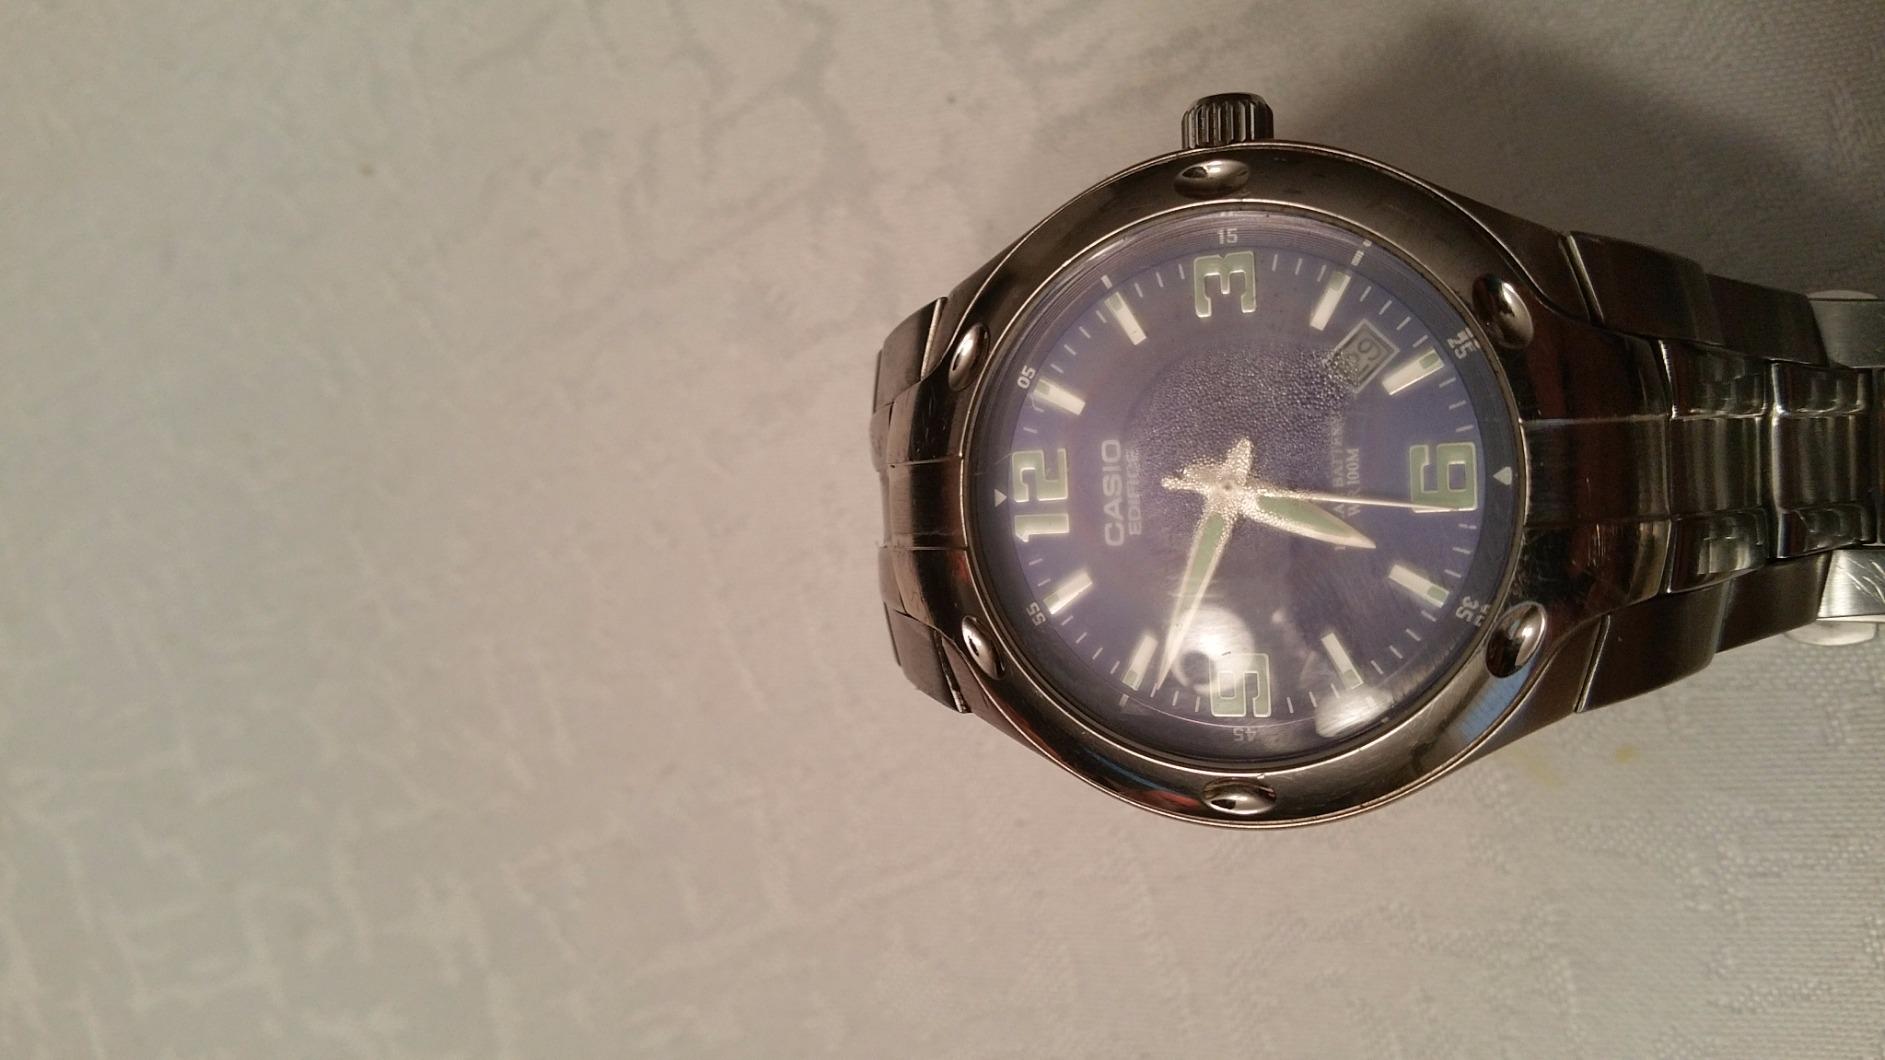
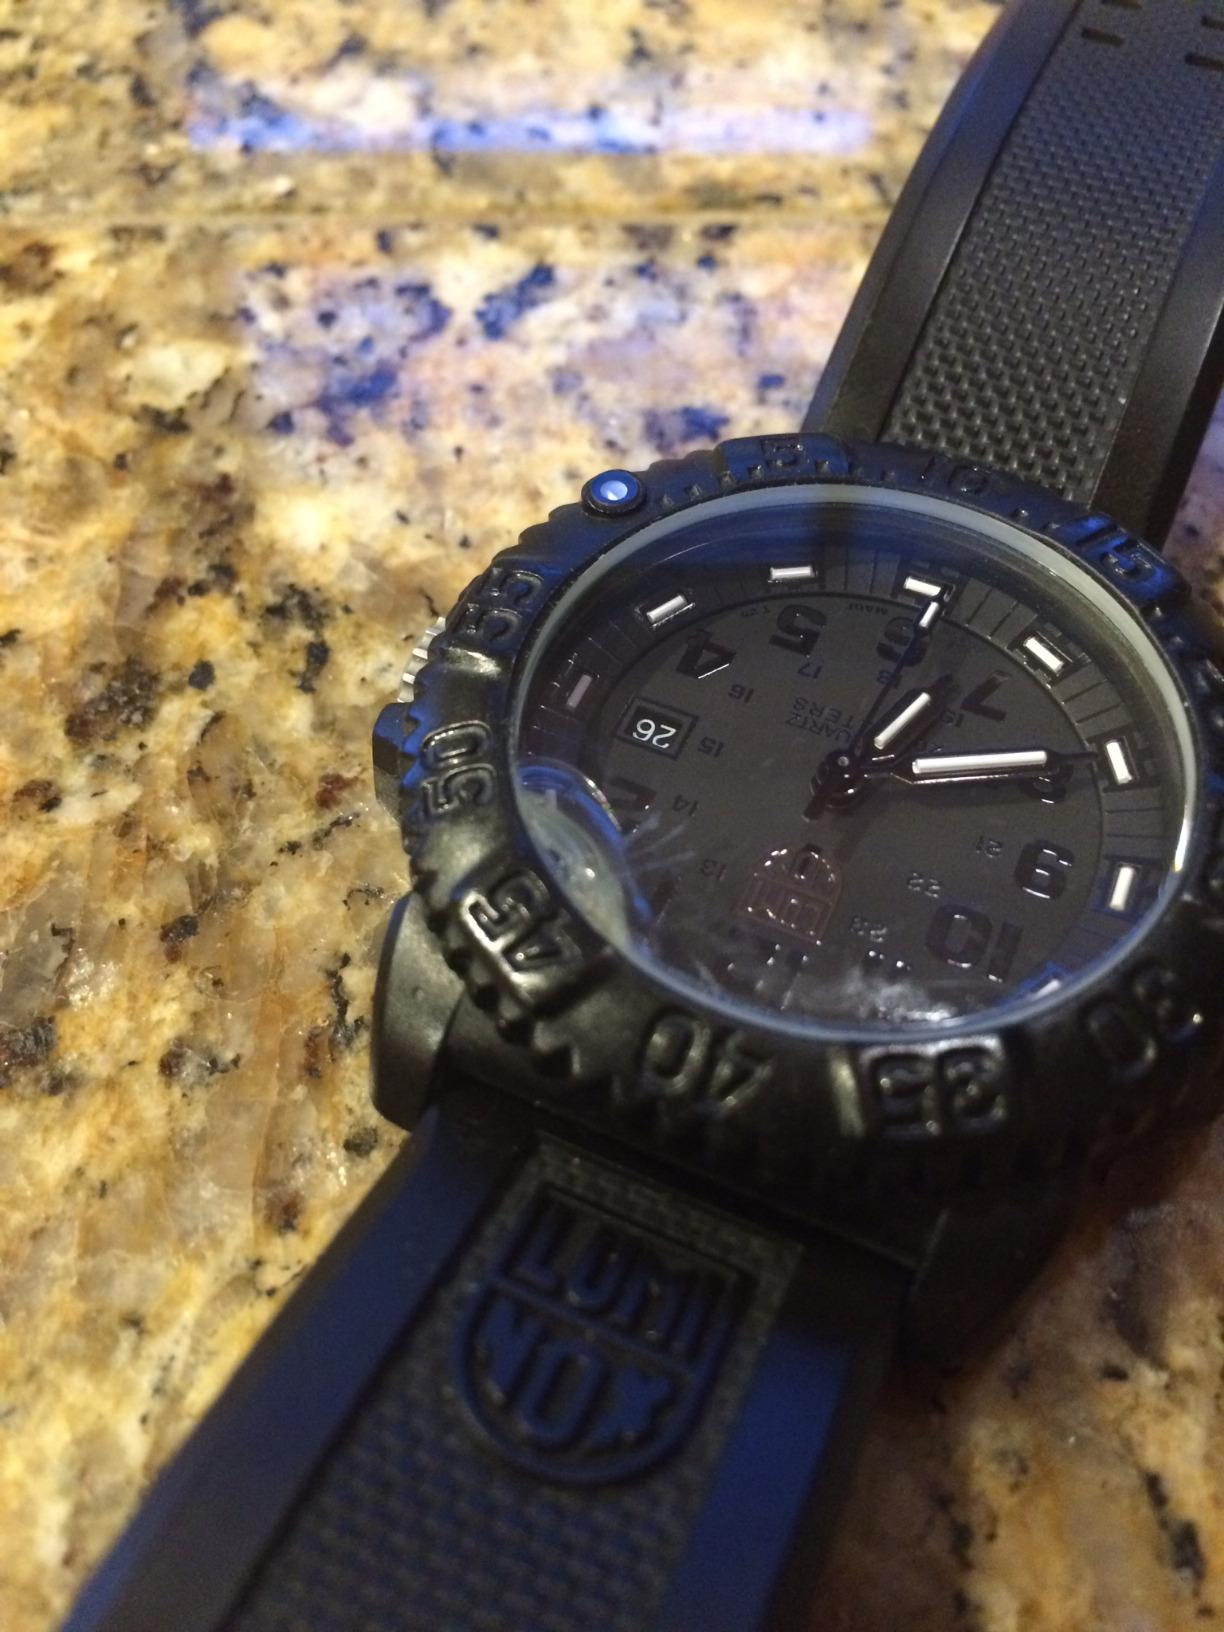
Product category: accessories_watch
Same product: no